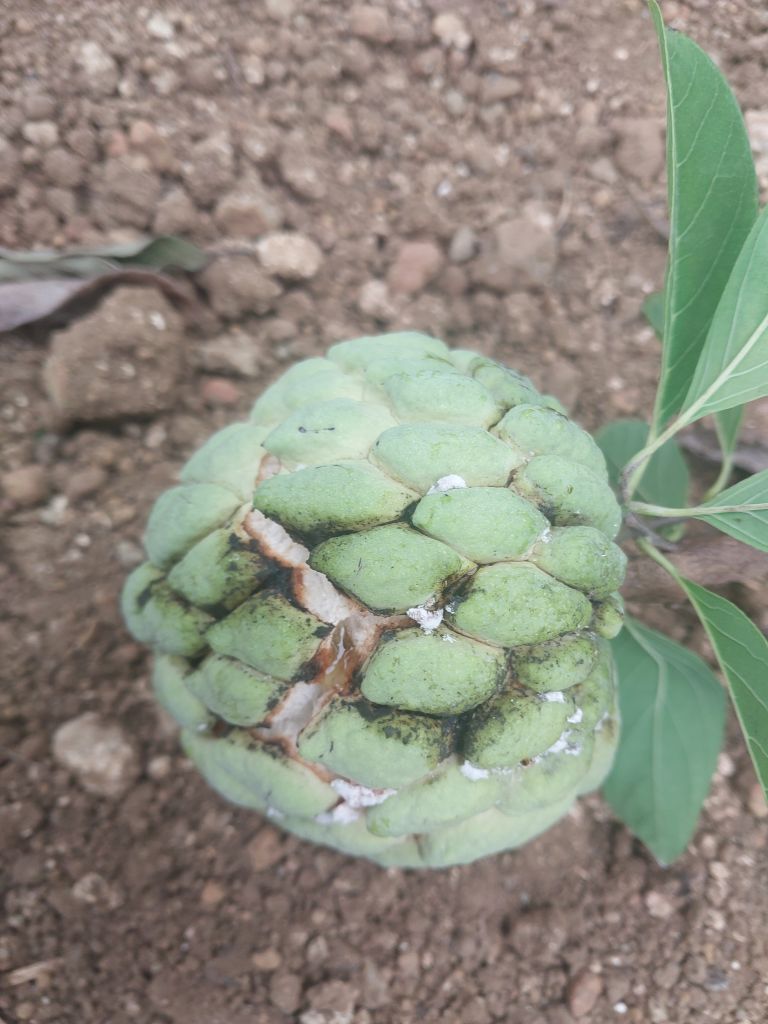
Disease label: Athracnose